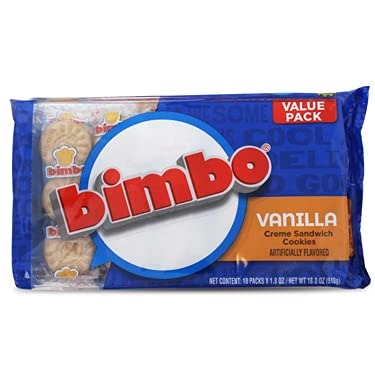
Item Name: Bimbo Vanilla Creme Sandwich Cookies -18.00 Ounces (10 individual packets per Pack)
Bullet Point 1: The Vanilla Creme Sandwich Cookie Puerto Rico grew up with and Love
Bullet Point 2: Each pack contains 10 pack of 6 cookies
Bullet Point 3: Made In Puerto Rico by Holsum
Product Description: Bimbo Vanilla Creme Sandwich Cookies are a great snack for children's recess time. Its delicious vanilla cream between the two toasted vanilla cookies make these cookies a favorite snack for kids and for the kids at heart.
Value: 18.0
Unit: Ounce

Price: 18